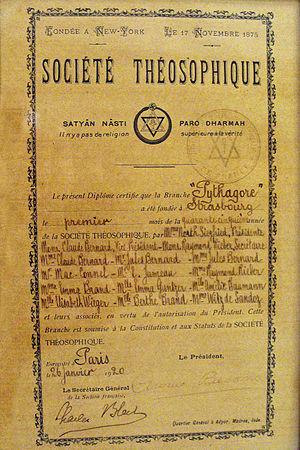
Diplôme fondateur de la Société Théosophique ""Pythagore"" de Strasbourg fait le 26 janvier 1920 sous la présidence de la fondatrice Marthe North-Siegfried (1866-1939) et de la vice-présidence de Claude Bernard."
La Société théosophique est une association internationale prônant la renaissance du principe théosophique remontant à l'Antiquité grecque selon lequel toutes les religions et philosophies possèdent un aspect d'une vérité plus universelle. Sa devise est : « il n'y pas de religion supérieure à la vérité ».
Strasbourg est une commune française située dans le département du Bas-Rhin. Préfecture du département, elle est également, depuis le 1ᵉʳ janvier 2016, le chef-lieu de la région Grand Est. Capitale de la région historique d'Alsace, la ville est bordée par le Rhin et frontalière avec l'Allemagne.